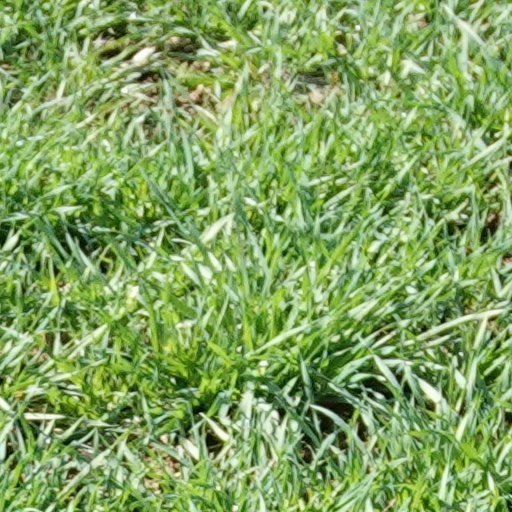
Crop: wheat